Hans Nielsen Jeppesen

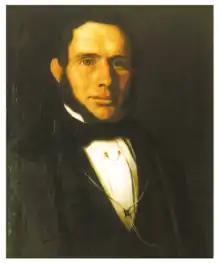
Portrait of Jeppesen

Hans Nielsen Jeppesen (15 February 1815 – 8 October 1883) was a Danish merchant and ship-owner. He bought his first ship in 1850 and his fleet of merchant ships later grew to 10 ships. He was the maternal grandfather of Mærsk- founder Arnold Peter Møller.